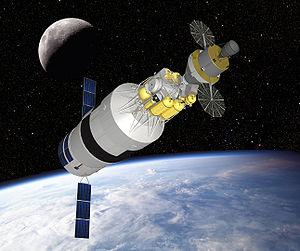
Le programme Constellation est un programme d'exploration spatiale de la NASA annulé en 2010, dont le principal objectif est l'envoi d'astronautes sur la Lune vers 2020 pour des missions de longue durée. Ce programme concrétise la stratégie spatiale américaine à long terme définie par le président George W. Bush en janvier 2004 intitulé Vision for Space Exploration visant à relancer l'exploration du Système solaire par des missions habitées. Le programme Constellation prévoit le développement de deux nouveaux lanceurs — Ares I et Ares V — ainsi que de deux véhicules spatiaux : Orion et le module lunaire Altair.